Mammootty

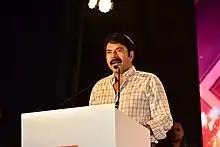
Mammootty speech at Innotech Awards on 2018-07-26 in RavindraBharathi

Mammootty has won three National Film Awards, seven Kerala State Film Awards, fourteen Filmfare Awards, eleven Kerala Film Critics Awards and five Asianet Film Awards (from fourteen nominations). In 1998, the government of India honoured Mammootty with its fourth highest civilian award, Padma Shri for his contribution to the Indian film industry. He was conferred with the Doctor of Letters degree by the University of Calicut and the University of Kerala in 2010. In 2022, he was the honoured with Kerala Prabha, the second-highest award given by the Government of Kerala.